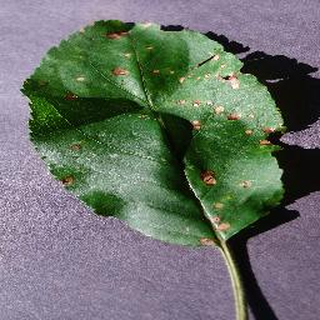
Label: apple_black_rot